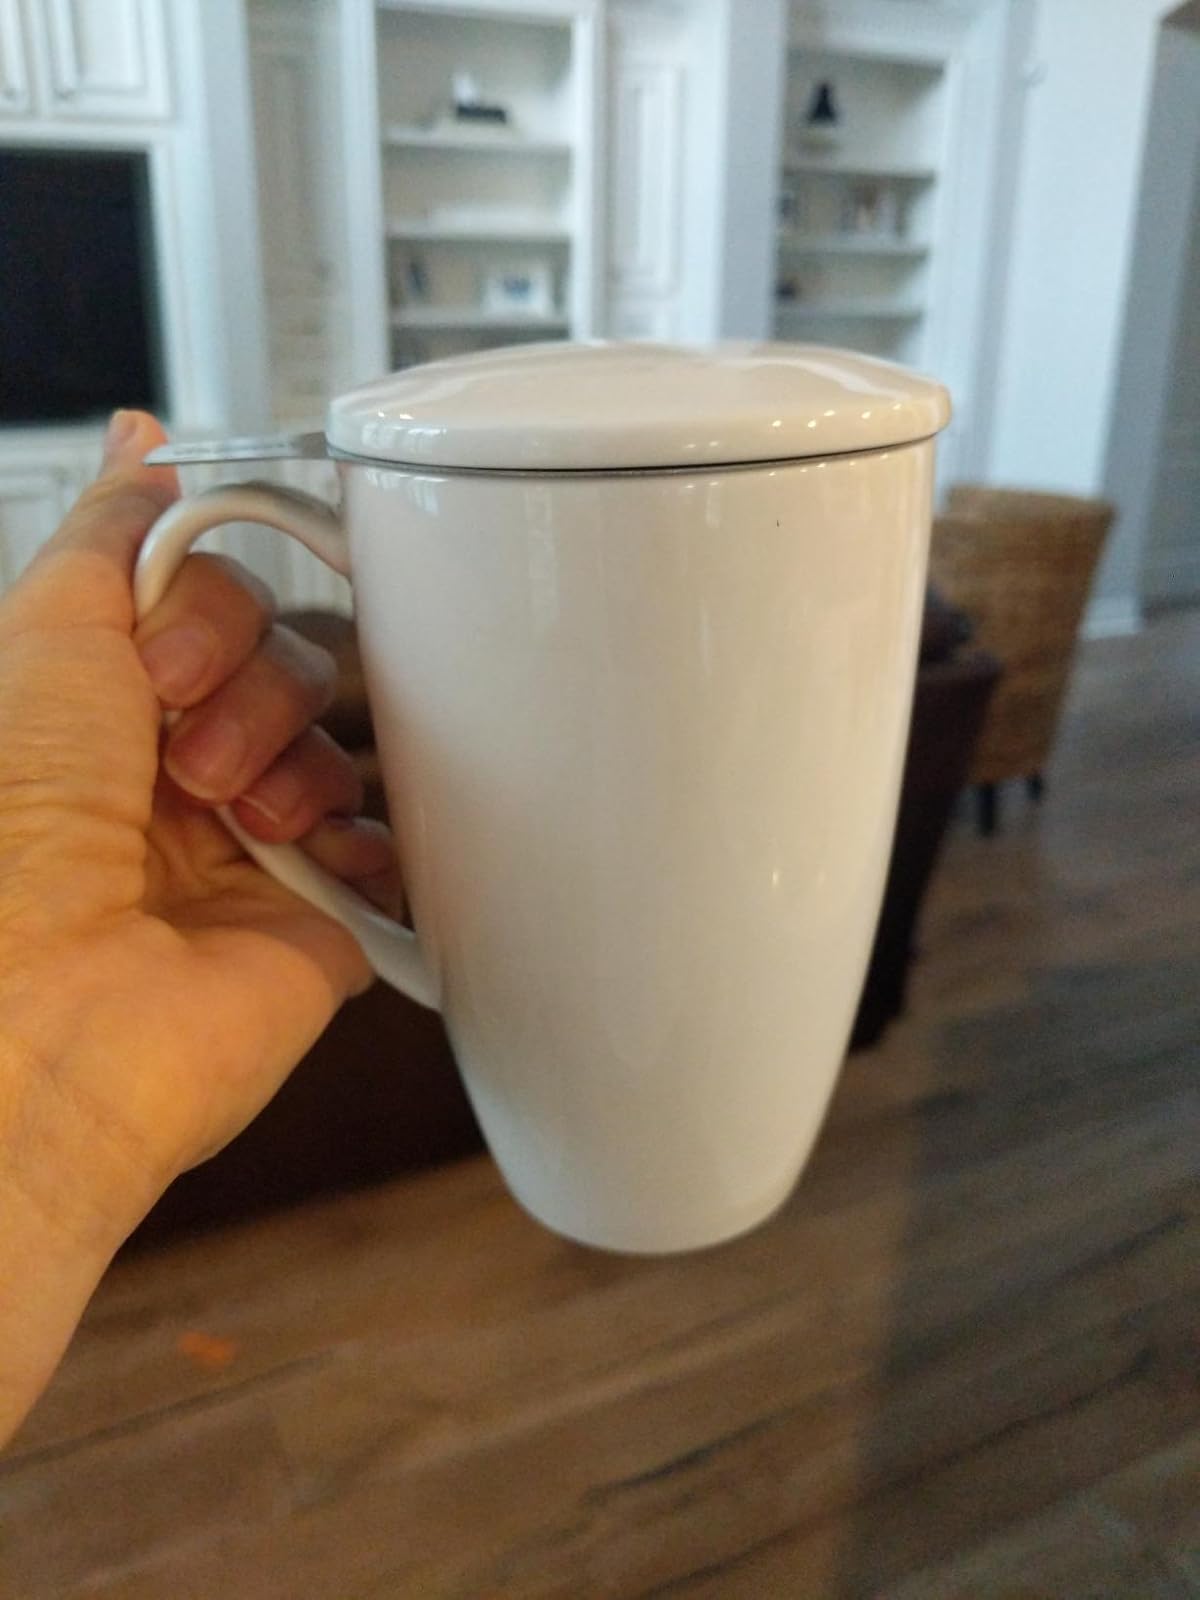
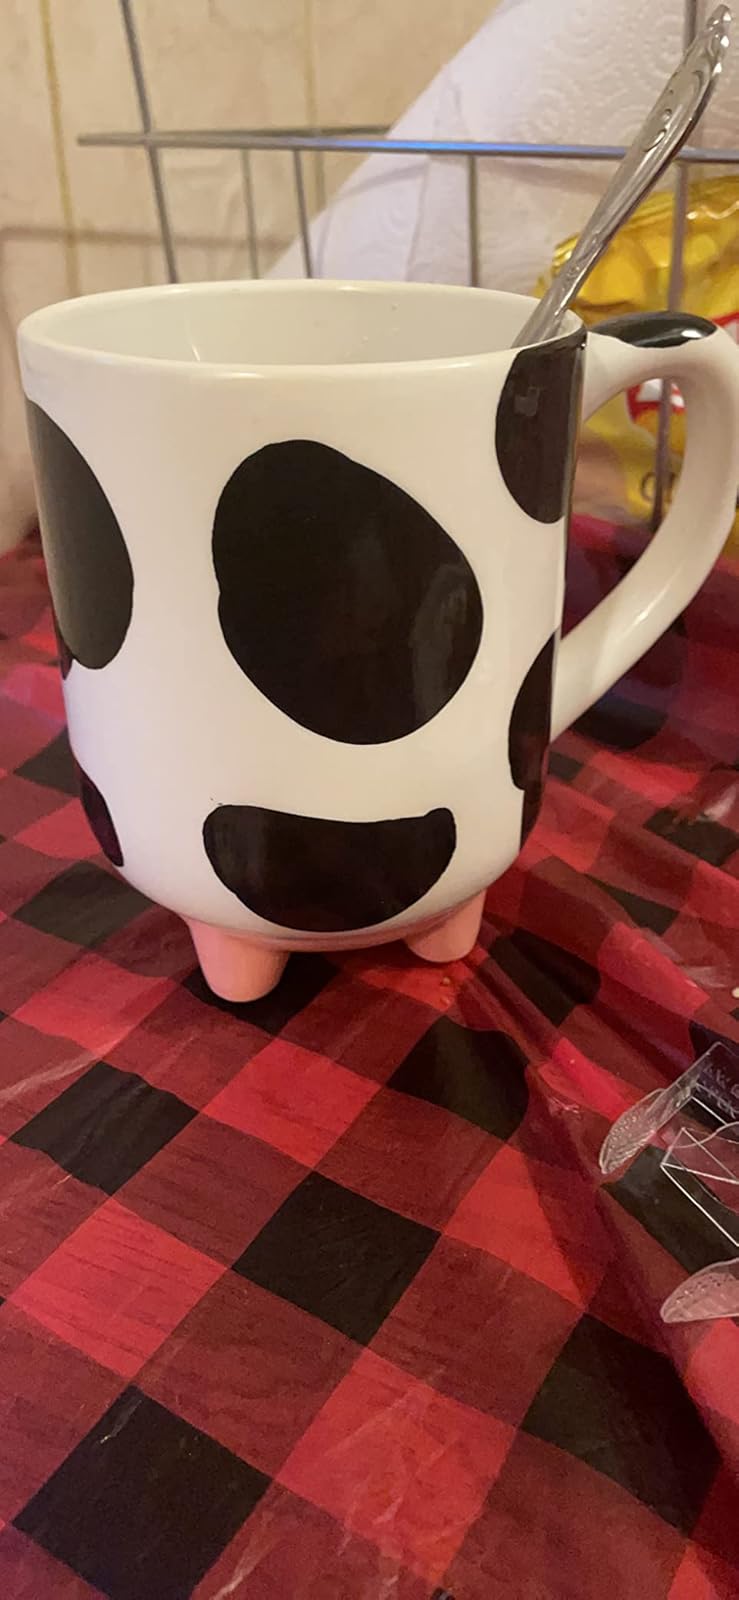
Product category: items_mug
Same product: no